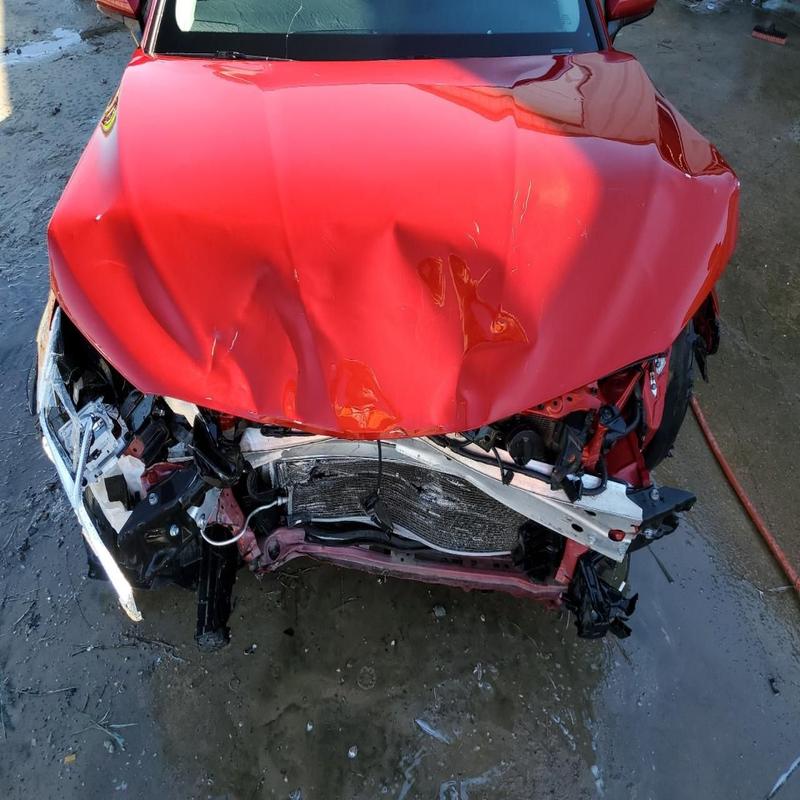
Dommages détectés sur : pare-choc avant, feu avant droit, feu avant gauche, capot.
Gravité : majeur